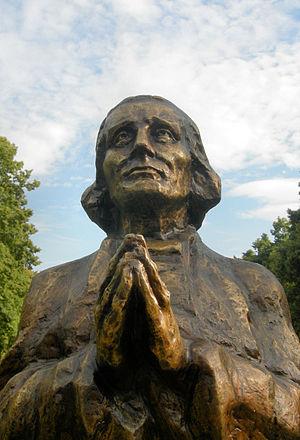
L'année du sacerdoce est une année jubilaire proclamée par le pape Benoît XVI à l'occasion du 150ᵉ anniversaire de la mort du curé d'Ars, saint Jean-Marie Vianney. Elle s'est ouverte le 19 juin 2009, lors de la Fête du Sacré-Cœur, et s'est terminée le 11 juin 2010, à l'occasion de la célébration de la même fête.
Le Curé d'Ars et sa passion est une biographie de saint Jean-Marie Vianney, célèbre Curé d'Ars, par l'écrivain Jean de La Varende, parue en 1958, à l'occasion du centenaire de sa mort.